Hula hoop

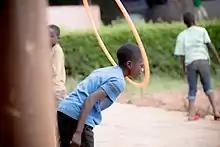
A boy hula hooping using his neck in Lusaka

A hula hoop is a toy hoop that is twirled around the waist, limbs or neck. It can also be wheeled along the ground like a wheel with careful execution and practice. They have been used by children and adults since at least 500 BC. The modern hula hoop was inspired by Australian bamboo hoops. Common lore posits the creators of the plastic hoop witnessed Australian children playing with bamboo hoops while driving past in an automobile. The new plastic version was popularized in 1958 by the Wham-O toy company and became a fad.